Czech Air Force

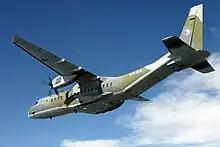
Czech CASA C-295M

One of the most important tasks of the Czech military transport aviation in recent years is to provide support to the international Multinational Force and Observers (MFO) peace mission at the Sinai Peninsula. A small unit with one transport C-295M turboprop belonging to the equipment of the 24th Transport Air Base at Prague-Kbely has operated there since early November 2013 and contributes to the surveillance and monitoring the peace agreement between Egypt and Israel.